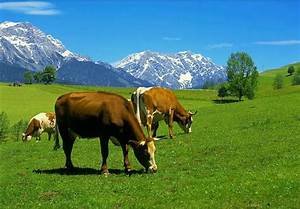
Label: mucca